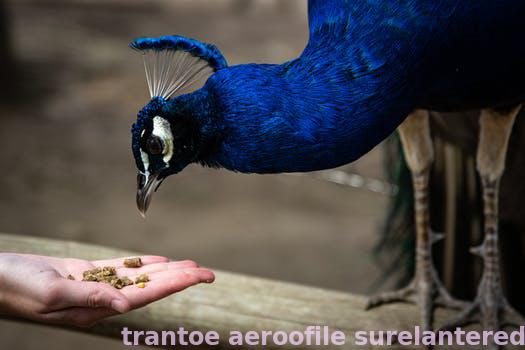
Label: Watermark